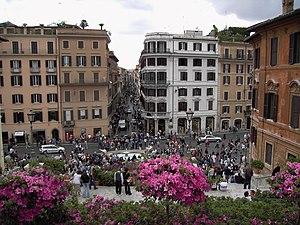
La via Condotti est l'une des plus prestigieuses, élégantes, luxueuses et célèbres rues commerçantes de Rome en Italie, dédiée aux boutiques du luxe, de mode prêt-à-porter et haute couture, joaillerie et d'art italien tel que Gucci, Valentino, Versace, Bvlgari, Armani, Salvatore Ferragamo, Prada, Fendi, Laura Biagiotti, La Perla… et international Hermès, Cartier, Dior, Yves Saint Laurent…